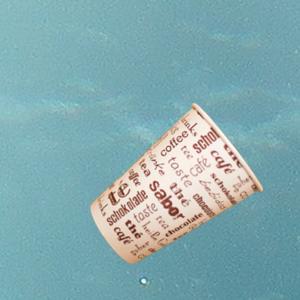
Label: cups